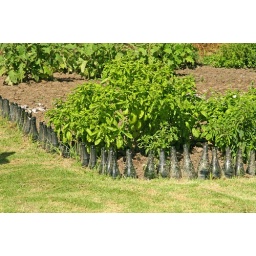
50 green bottles buried in the ground...